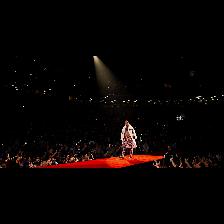
Label: Human